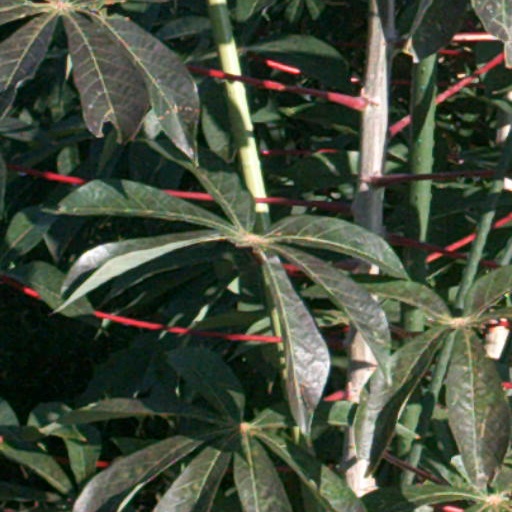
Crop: cassava